Grignan

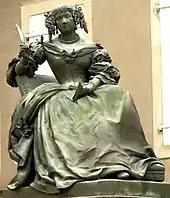
Statue of Madame de Sévigné in Grignan

Several archeological excavations have shown that the rocky promontory of Grignan has been occupied since the Iron Age. There is evidence of a former Bronze Age society here, as well as Roman occupation in the 5th and 6th centuries AD. Historians have noted that in the year 1035, a "cartulaire" (a ledger of church or monastery property titles) from the Abbey of Saint-Chaffre in the Haute-Loire, makes mention of an obscure "castellum Gradignanum". Over the next century, the name steadily evolved to become the "castrum Grainan" (1105), then "Graigna", "Grazinam" ... We know very little about the birth of the castle or those who built it. The existence of a certain Christophe de Grignan has been established some time around the year 1030, and in 1035, the cartulaire of Saint-Chaffre, speaks of a 'Rostaing du château de Grignan,' "Rostagnus de castello Gradignano".